Eragon

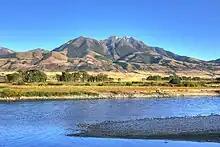
Paolini received inspiration from Paradise Valley, Montana ("Emigrant Peak pictured, as viewed from west bank of Yellowstone River")

The landscape in "Eragon" is based on the "wild territory" of Paolini's home state, Montana. He said in an interview: "I go hiking a lot, and oftentimes when I'm in the forest or in the mountains, sitting down and seeing some of those little details makes the difference between having an okay description and having a unique description." Paolini also said that Paradise Valley, Montana is "one of the main sources" of his inspiration for the landscape in the book ("Eragon" takes place in the fictional continent Alagaësia). Paolini "roughed out" the main history of the land before he wrote the book, but he did not draw a map of it until it became important to see where Eragon was traveling. He then started to get history and plot ideas from seeing the landscape depicted.